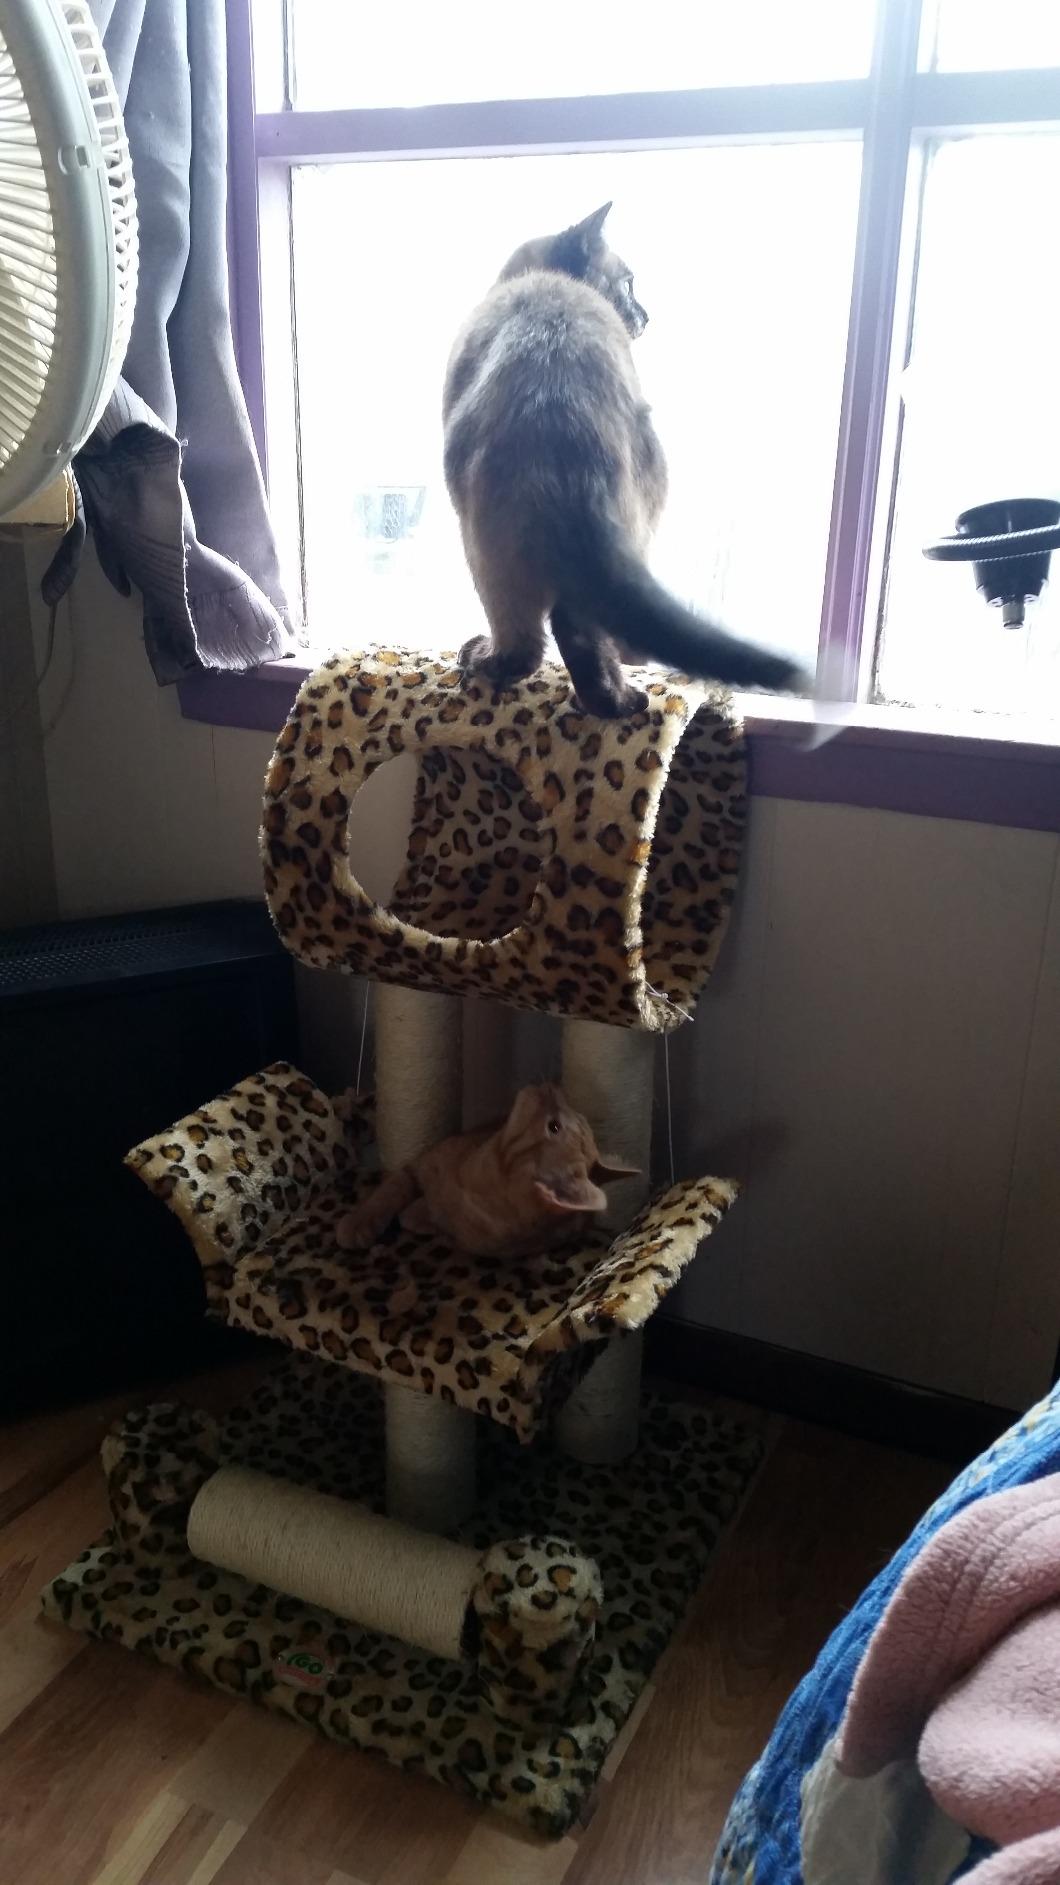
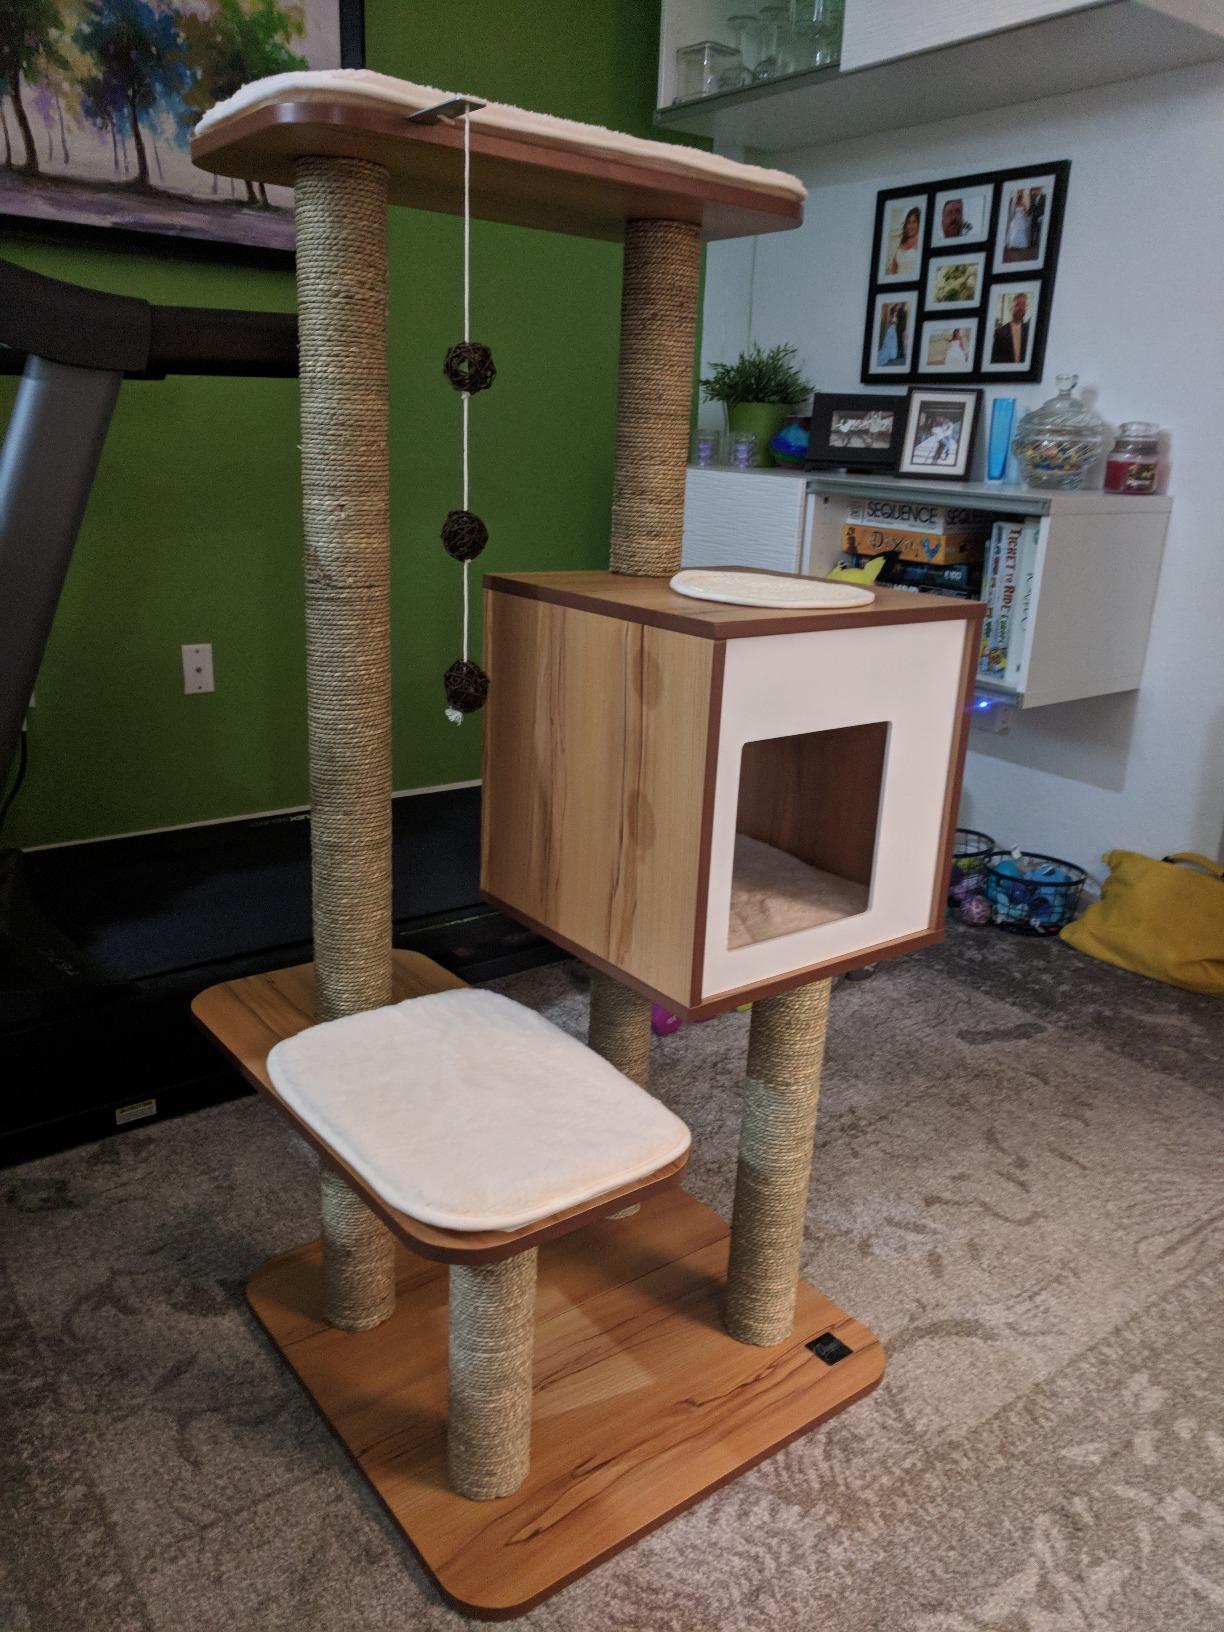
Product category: items_cat tree
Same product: no